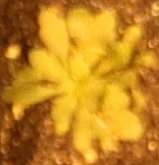
Label: Horseweed